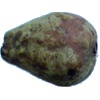
Label: pear_stone